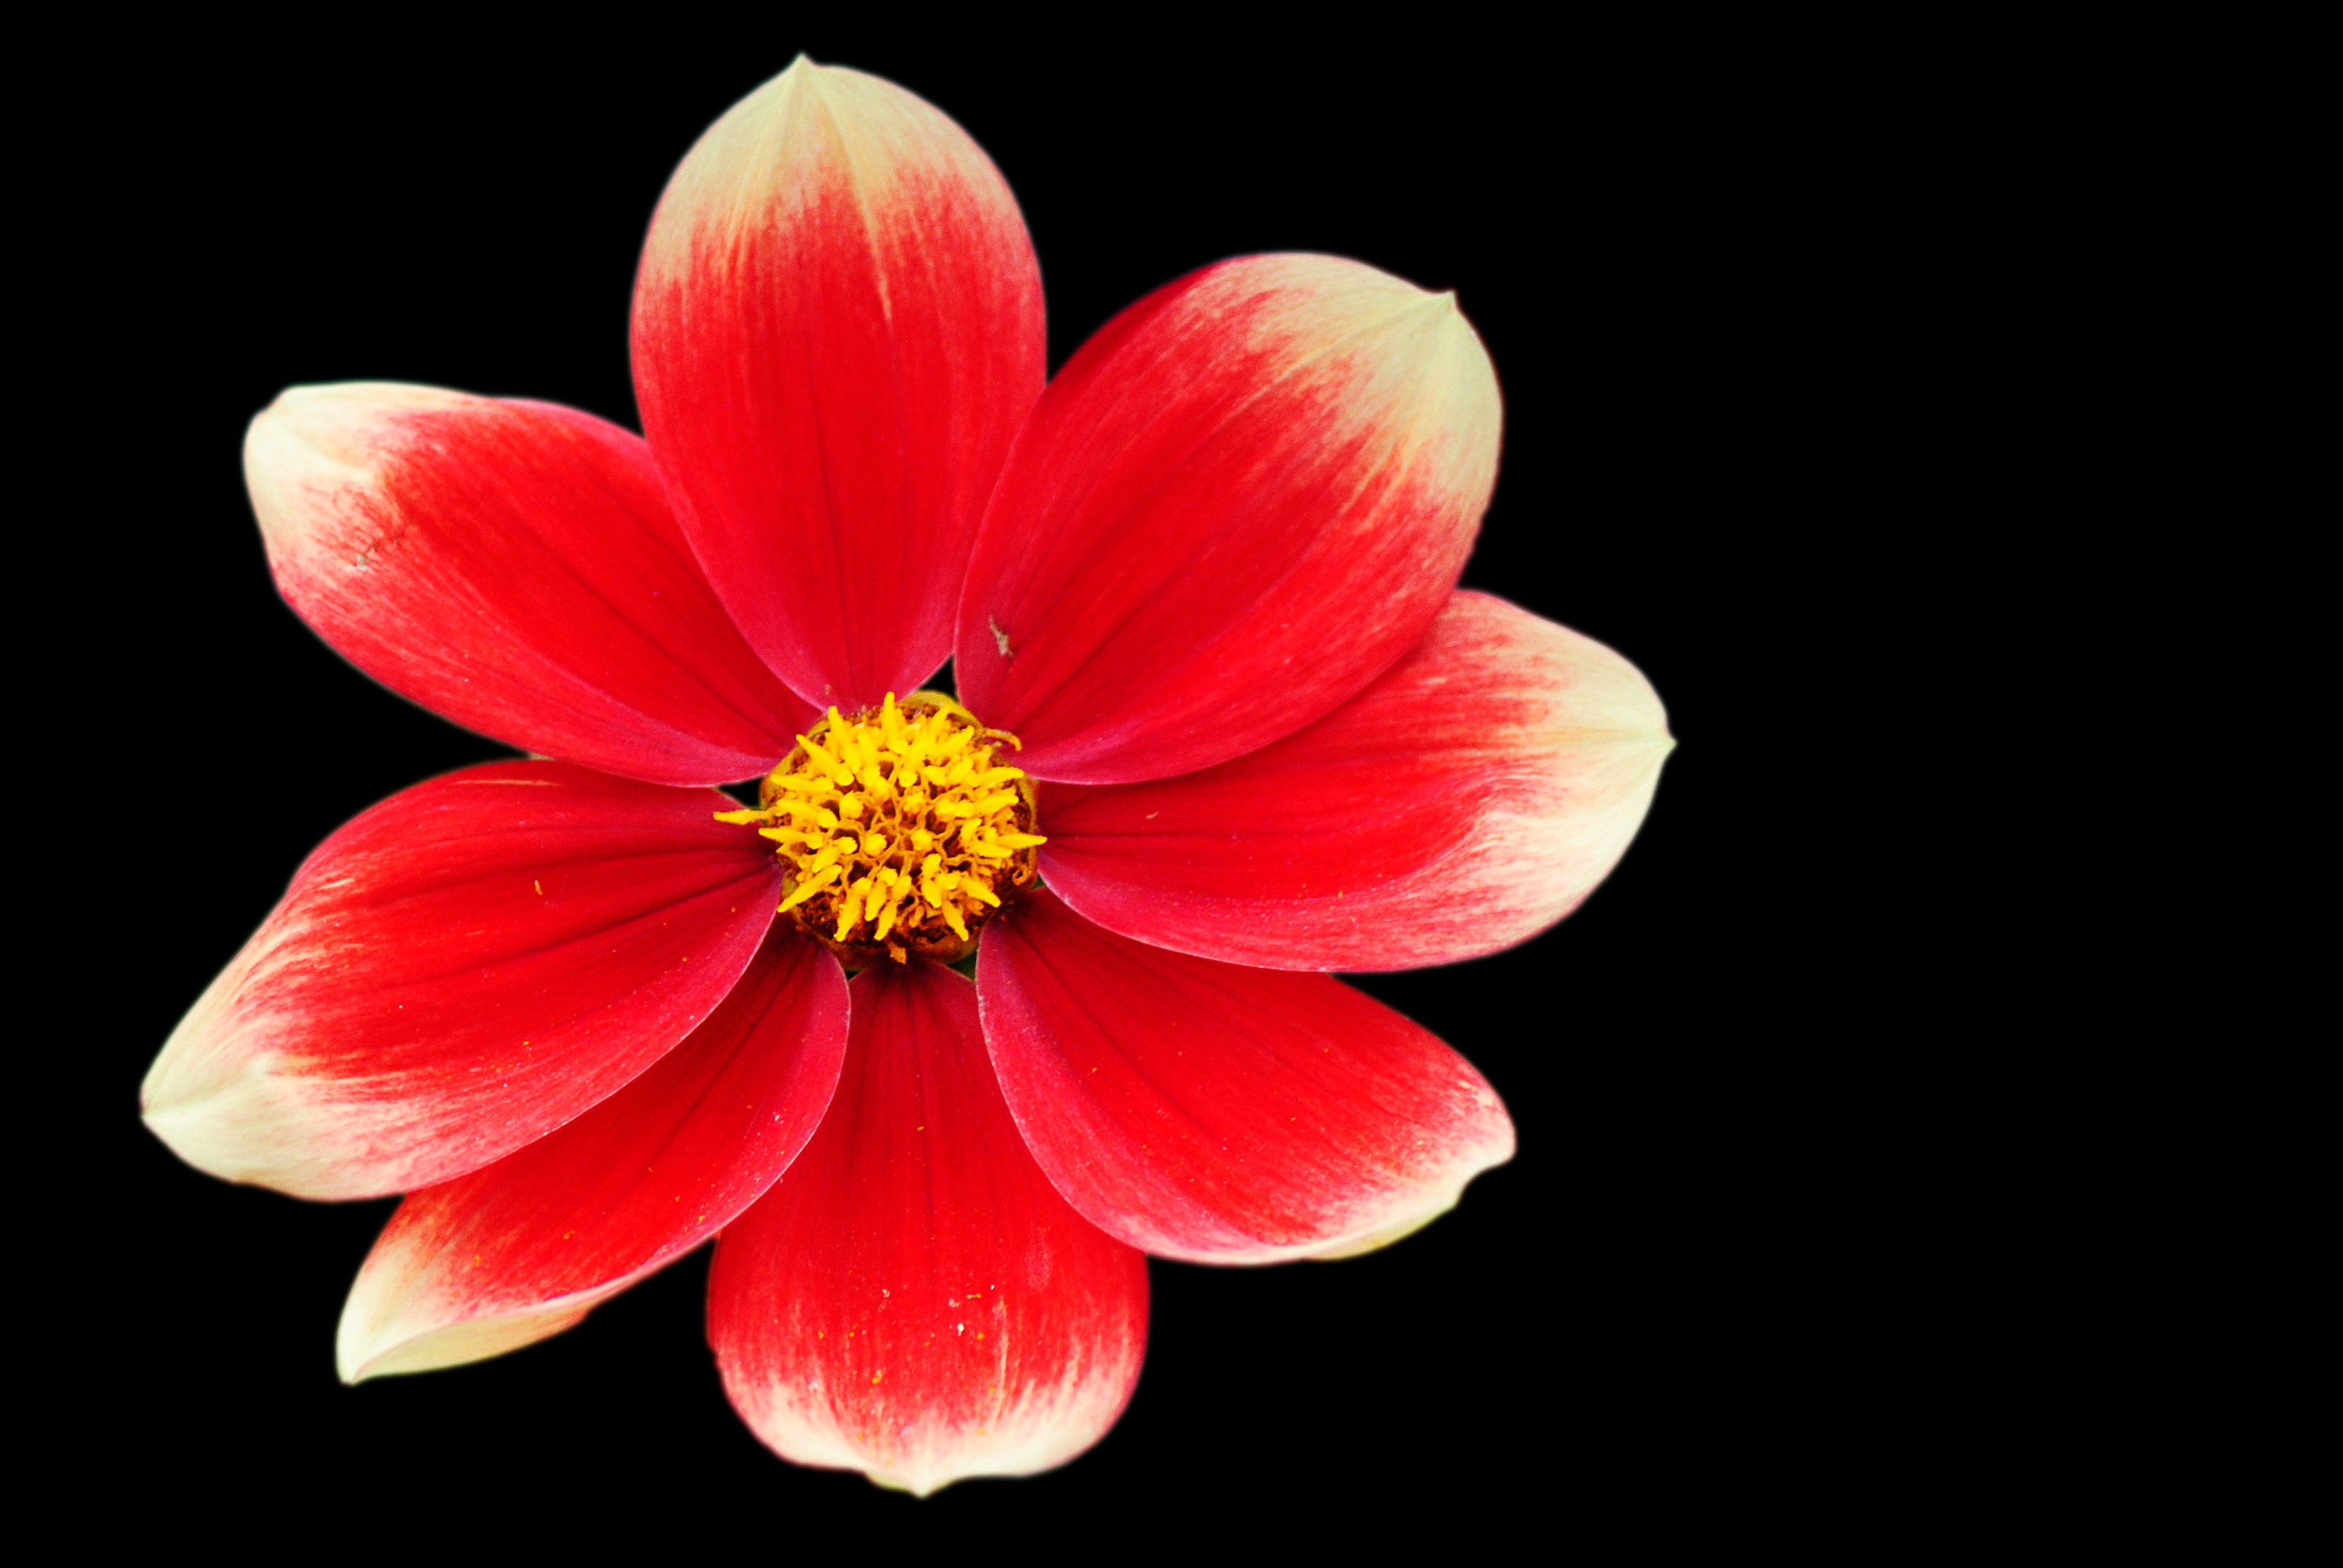
blossom, plant, flower, petal, bloom, flora, close up, dahlia, dahlia garden, fiery, macro photography, flowering plant, daisy family, computer wallpaper